Alexander von Volborth

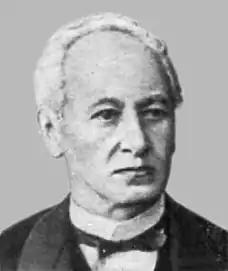

Alexander von Volborth/Aleksandr Fedorovich von Volborth (born 1800, Mogilev - died 1876, Kiev), was a Russian palaeontologist. Volborthite, a mineral containing copper and vanadium and first found in 1838 at the Sofronovskii Copper Mine near Perm in the Urals, was named after him.